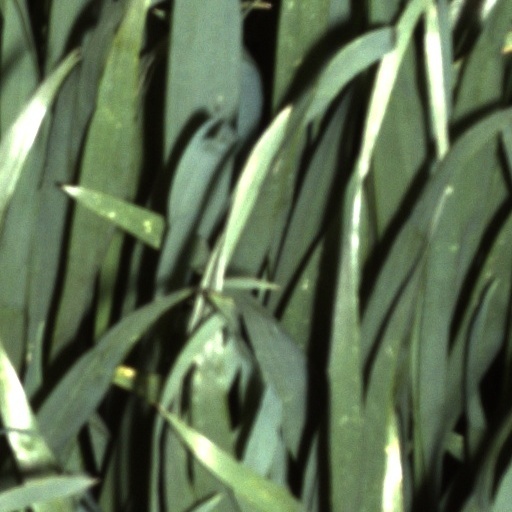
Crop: wheat